Kathai Kathaiyam Karanamam

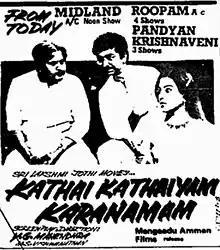
Theatrical release poster

Kathai Kathaiyam Karanamam is a 1987 Indian Tamil-language film written and directed by Y. G. Mahendran. It is based on the play "[Im]perfect Murder" by P. V. Y. Raman. The film stars Jaishankar, Rajeev, Mahendran and Pallavi. It was released on 18 September 1987.